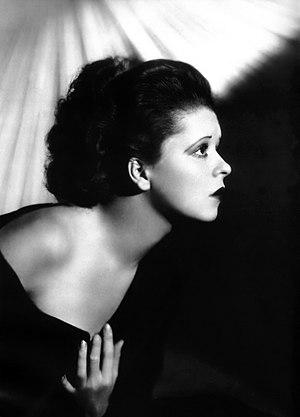
Clara Bow est une actrice américaine, née le 29 juillet 1905 à New York et morte le 27 septembre 1965 à Culver City. Elle fut l'une des premières sex-symbol du cinéma muet.